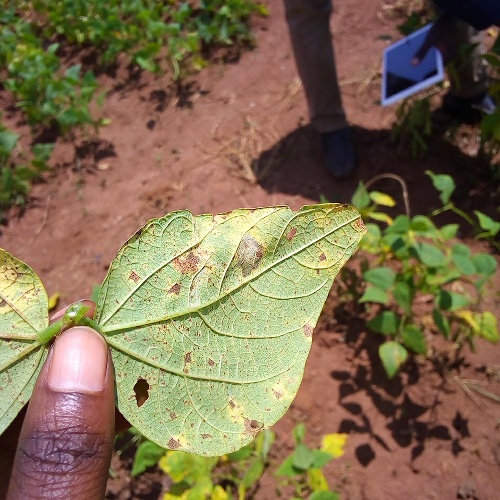
Leaf condition: bean_rust